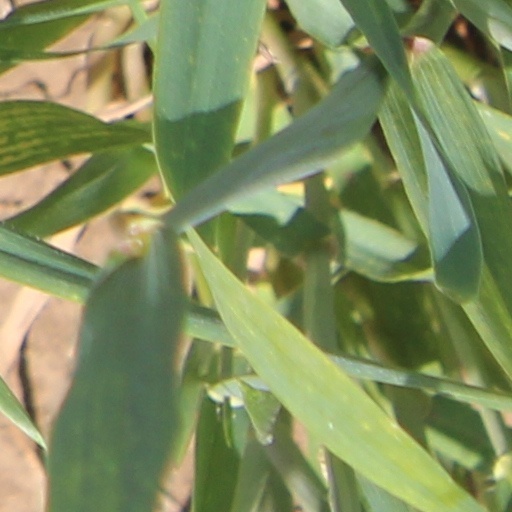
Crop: wheat